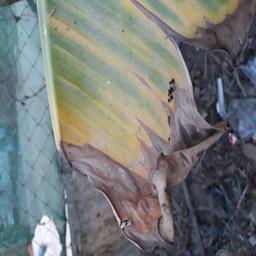
Label: POTASSIUM DEFICIENCY